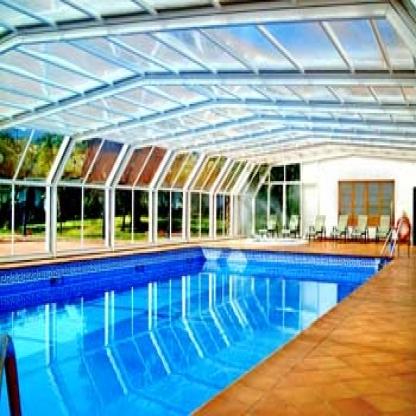
Scene: Indoor